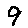
Label: 9